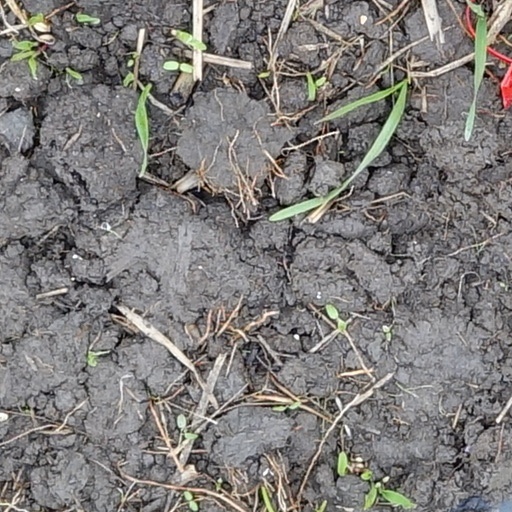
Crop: wheat